Farro

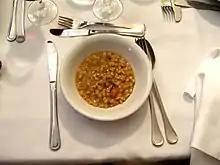
Farro soup from Tuscany, Italy

Farro is a grain of any of three species of wheat, namely einkorn, emmer, or spelt, sold dried and cooked in water until soft. It is used as a side dish and added to salads, soups and stews.